Foxdale Railway

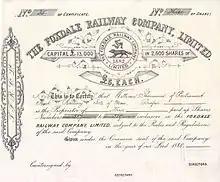
Share Certificate, 1888

The railway initially used the Manx Northern Railway station at St. John's, situated to the west of the IMR station. Later, in 1886, the Manx Northern Railway abandoned this and built a new platform and station building on the alignment of the Foxdale Railway more closely adjacent to the IMR station. Foxdale line trains used this facility until 1927, after which trains reversed in and out of the IMR station. Upon the opening of the railway, the Manx Northern Railway ran some services from Ramsey to Foxdale, but passenger traffic on the line was always light and these services gave way to local shuttles between St. John's and Foxdale. Latterly, passenger services consisted of a loco and one coach. The coach used was specifically made for the branch and survives today (see The Foxdale Coach). The line was officially opened by the Foxdale Railway Company Ltd. (registered on ) on allowing rail access to the lead mining workings around the village of Foxdale. The company had close ties to the Manx Northern Railway (MNR), many of whose directors were also on the board of the smaller company. The line was leased from the outset by the Manx Northern Railway.